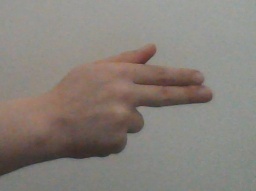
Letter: ghain